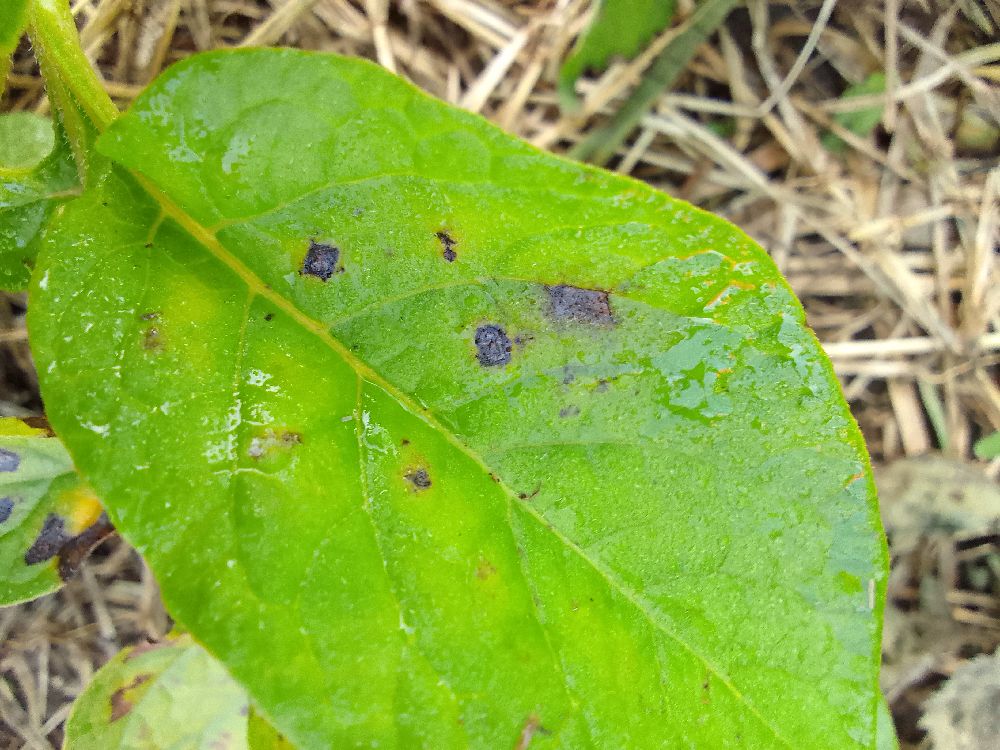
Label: Early blight